Timothy Leary

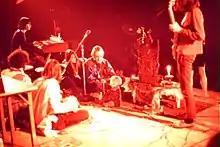
Timothy Leary, family, and band at the State University of New York at Buffalo during his 1969 lecture tour

The Concord conclusions were contested in a follow-up study on the basis of time differences monitoring the study group vs. the control group and differences between subjects re-incarcerated for parole violations and those imprisoned for new crimes. The researchers concluded that statistically only a slight improvement could be attributed to psilocybin, in contrast to the significant improvement reported by Leary and his colleagues. Rick Doblin suggested that Leary had fallen prey to the halo effect, skewing the results and clinical conclusions. Doblin further accused Leary of lacking "a higher standard" or "highest ethical standards in order to regain the trust of regulators". Ralph Metzner rebuked Doblin for these assertions: "In my opinion, the existing accepted standards of honesty and truthfulness are perfectly adequate. We have those standards, not to curry favor with regulators, but because it is the agreement within the scientific community that observations should be reported accurately and completely. There is no proof in any of this re-analysis that Leary unethically manipulated his data."